Enriquillo

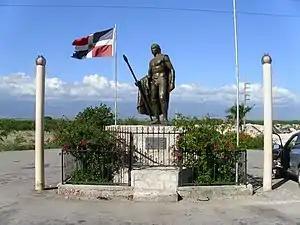
Statue of Enriquillo in Independencia province, Dominican Republic

Enrique (1498–1535), best known as Enriquillo, was a Taíno cacique who rebelled against the Spaniards between 1519 and 1533. Enriquillo's rebellion is the best known rebellion of the early Caribbean period. He was born on the shores of Lake Jaragua (today Lake Enriquillo) and was part of the royal family of Jaragua. Enriquillo's aunt Anacaona was Queen of Jaragua, and his father Magiocatex was the crown prince. He is considered a hero in the modern day Dominican Republic for his resistance in favor of the indigenous peoples. Dominican friar Bartolomé de las Casas, who documented and rallied against Spanish abuse of the native peoples, wrote sympathetically of Enriquillo.